Irrationality measure

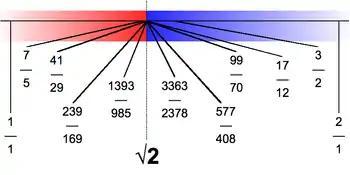
Rational approximations to the Square root of 2.

In mathematics, an irrationality measure of a real number formula_1 is a measure of how "closely" it can be approximated by rationals.